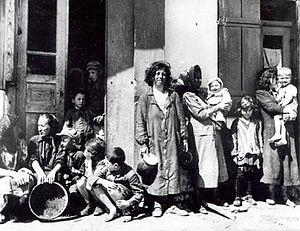
L’histoire des Juifs en Ukraine est la partie de l’histoire du peuple juif qui se déroule dans les territoires de l’actuelle Ukraine et la succession des manifestations du judaisme dans le paysage religieux ukrainien.
L’histoire des Juifs à Lviv commence il y a plus de huit cents ans. Lviv est un centre de la vie juive depuis le Moyen Âge. La première mention documentaire de l'existence d'une communauté juive à Lviv date de la fin du XIVᵉ siècle. La plus ancienne synagogue de la ville a été construite en 1582. Au XIXᵉ siècle, environ un tiers de la population de la ville est juive. Il y a plusieurs cimetières juifs et de nombreuses synagogues. À partir du XIXᵉ siècle, il y a deux communautés juives distinctes à Lviv: d'un côté les Juifs conservateurs orthodoxes ou hassidim, parlant le yiddish, de l'autre les maskilim d'esprit libéral parlant plutôt l'allemand. Les deux communautés vivent côte-à-côte avec peu de contacts. Chacun de ces deux groupes possède ses propres droits, privilèges, administrations, synagogues et écoles.